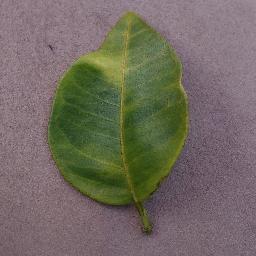
Label: Orange___Haunglongbing_(Citrus_greening)